Question: What is the color of the grass?
Tambaya: Menene launin ciyawar?
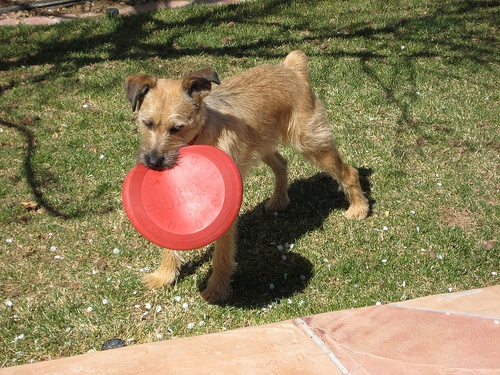
Answer: Green.
Amsa: Kore.